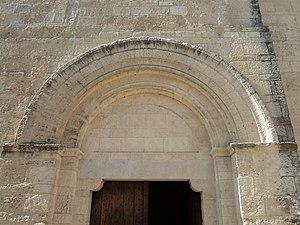
L'église Saint-Jean-Baptiste est une église romane fortifiée située à Castelnau-le-Lez dans le département français de l'Hérault et la région Occitanie.